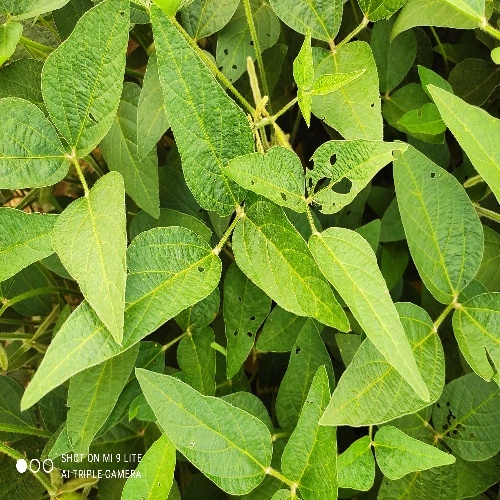
Label: Caterpillar